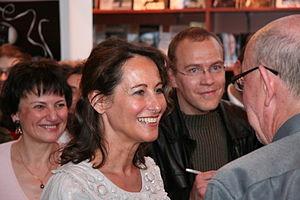
Séance de dédicaces avec Ségolène Royal, lors du Salon du livre 2009 (Paris, France)